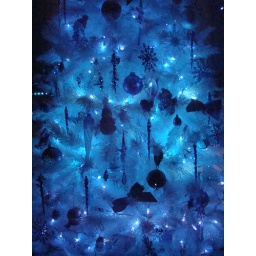
Gramma's white christmas tree in the back porch, full of blue ornaments and snowmen.